Herzog Zwei

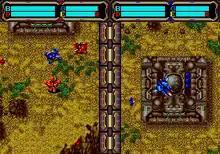
Genesis version

The player directly pilots a flying, transforming mech, similar to the variable fighter depicted in "Macross". It is a multi-role vehicle suited for utility and combat. Through the mech, the player purchases surface combat units, airlifts them across the battlefield, and issues them orders. These command activities can only be performed through the mech. Vehicles follow their assigned orders (patrol, garrison, capture base) until they either run out of fuel or are destroyed. Tactical re-deployment (mission reassignment, vehicle repair) involves a great deal of micromanagement, due to the required involvement of the mech.